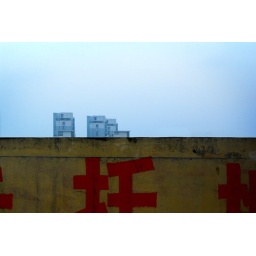
wall near the edge of town, overlooking a new apartment building complex - Gaoqiao&lt;b&gt;1/80th @ f/3.3100 ISO17.1mm&lt;/b&gt;